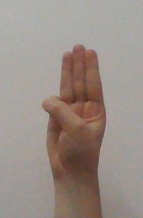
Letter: thaa